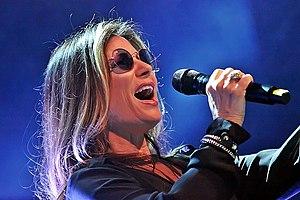
Robin Beck, née le 7 novembre 1954 à Brooklyn à New York aux États-Unis, est une chanteuse américaine connue pour avoir interprété First Time en 1988. Ce titre a servi pour la publicité commerciale de Coca-cola et s'est trouvée Numéro un dans les Charts en Allemagne de l'Ouest, au Royaume-Uni, en Autriche, en Suisse, en Norvège, Numéro deux en Suède et Numéro quatre en France.